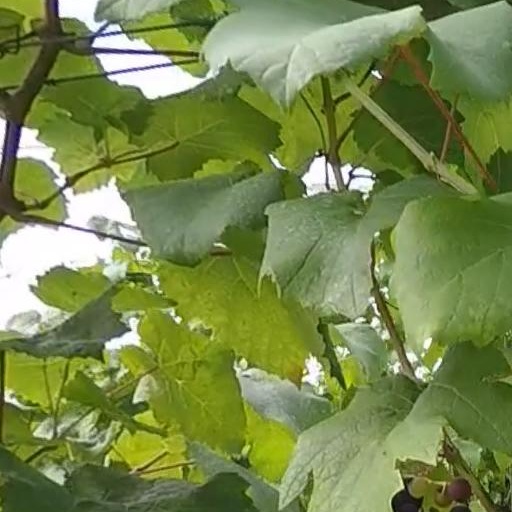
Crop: grape